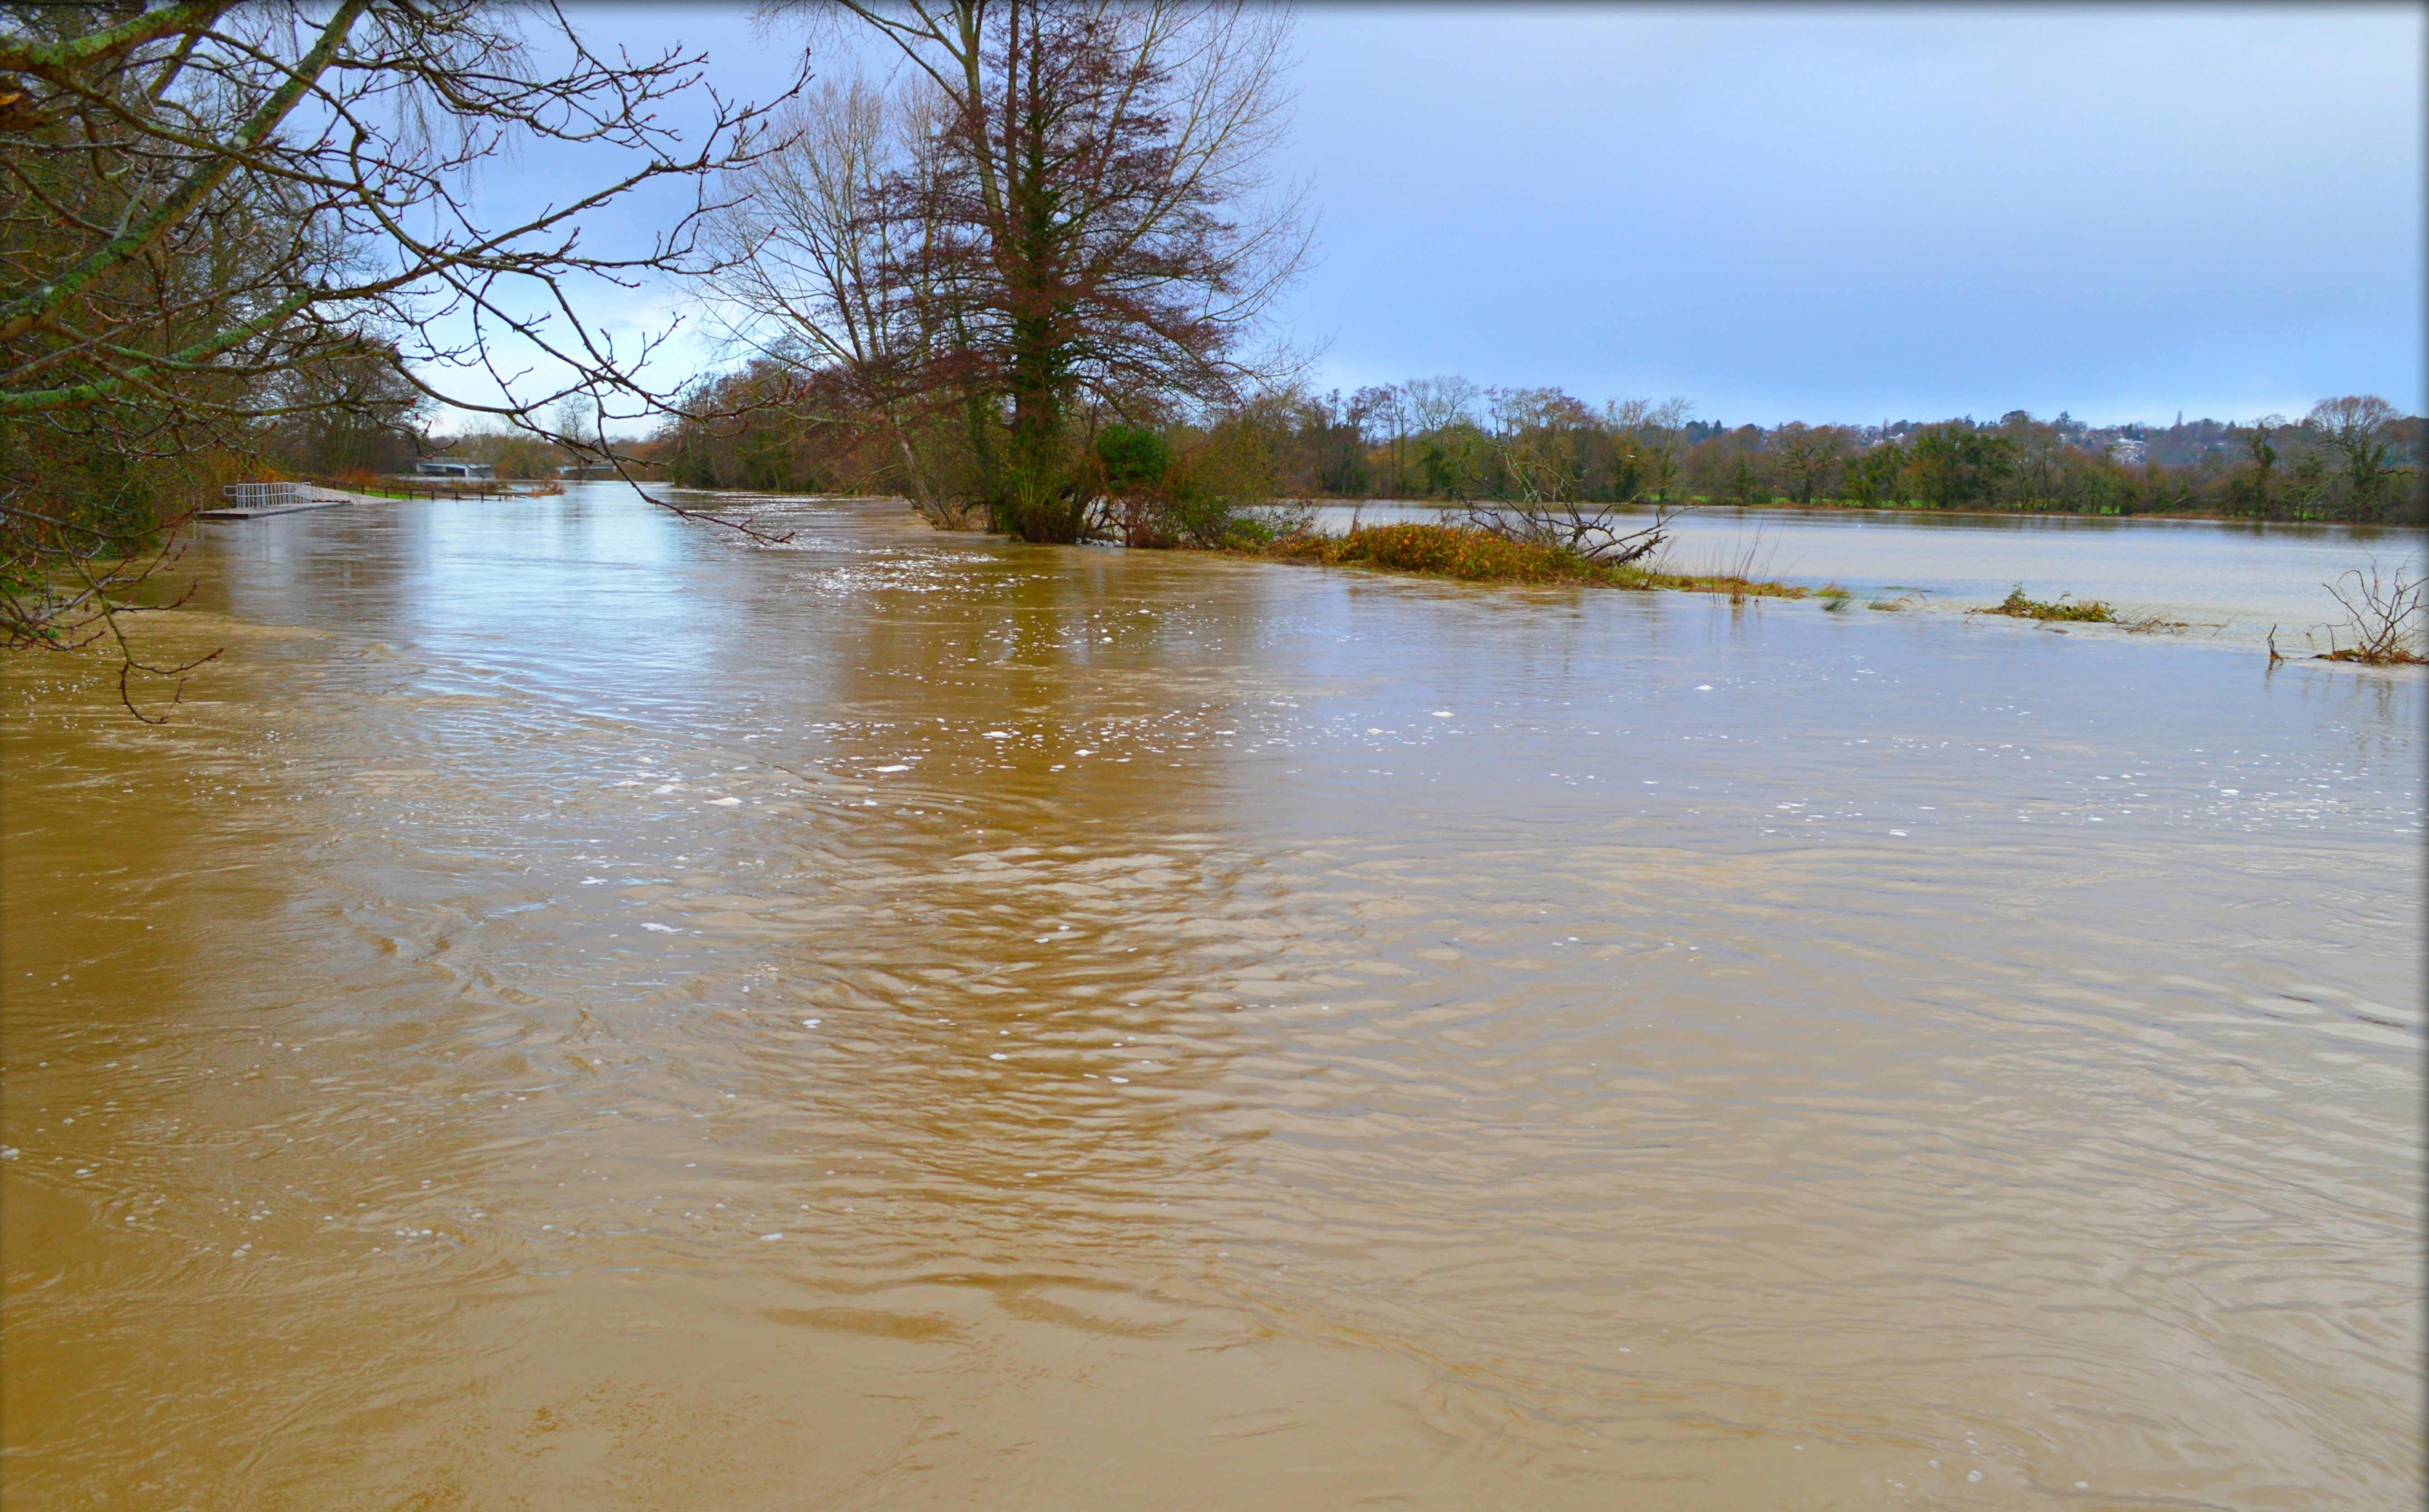
water, river, reflection, flood, island, nikon, christmas, danger, wetland, floodplain, disaster, event, d3200, flooding, dorsetstour, stour, riverstour